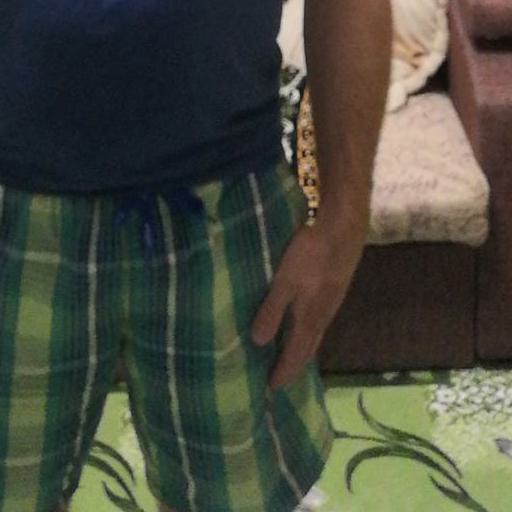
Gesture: no_gesture